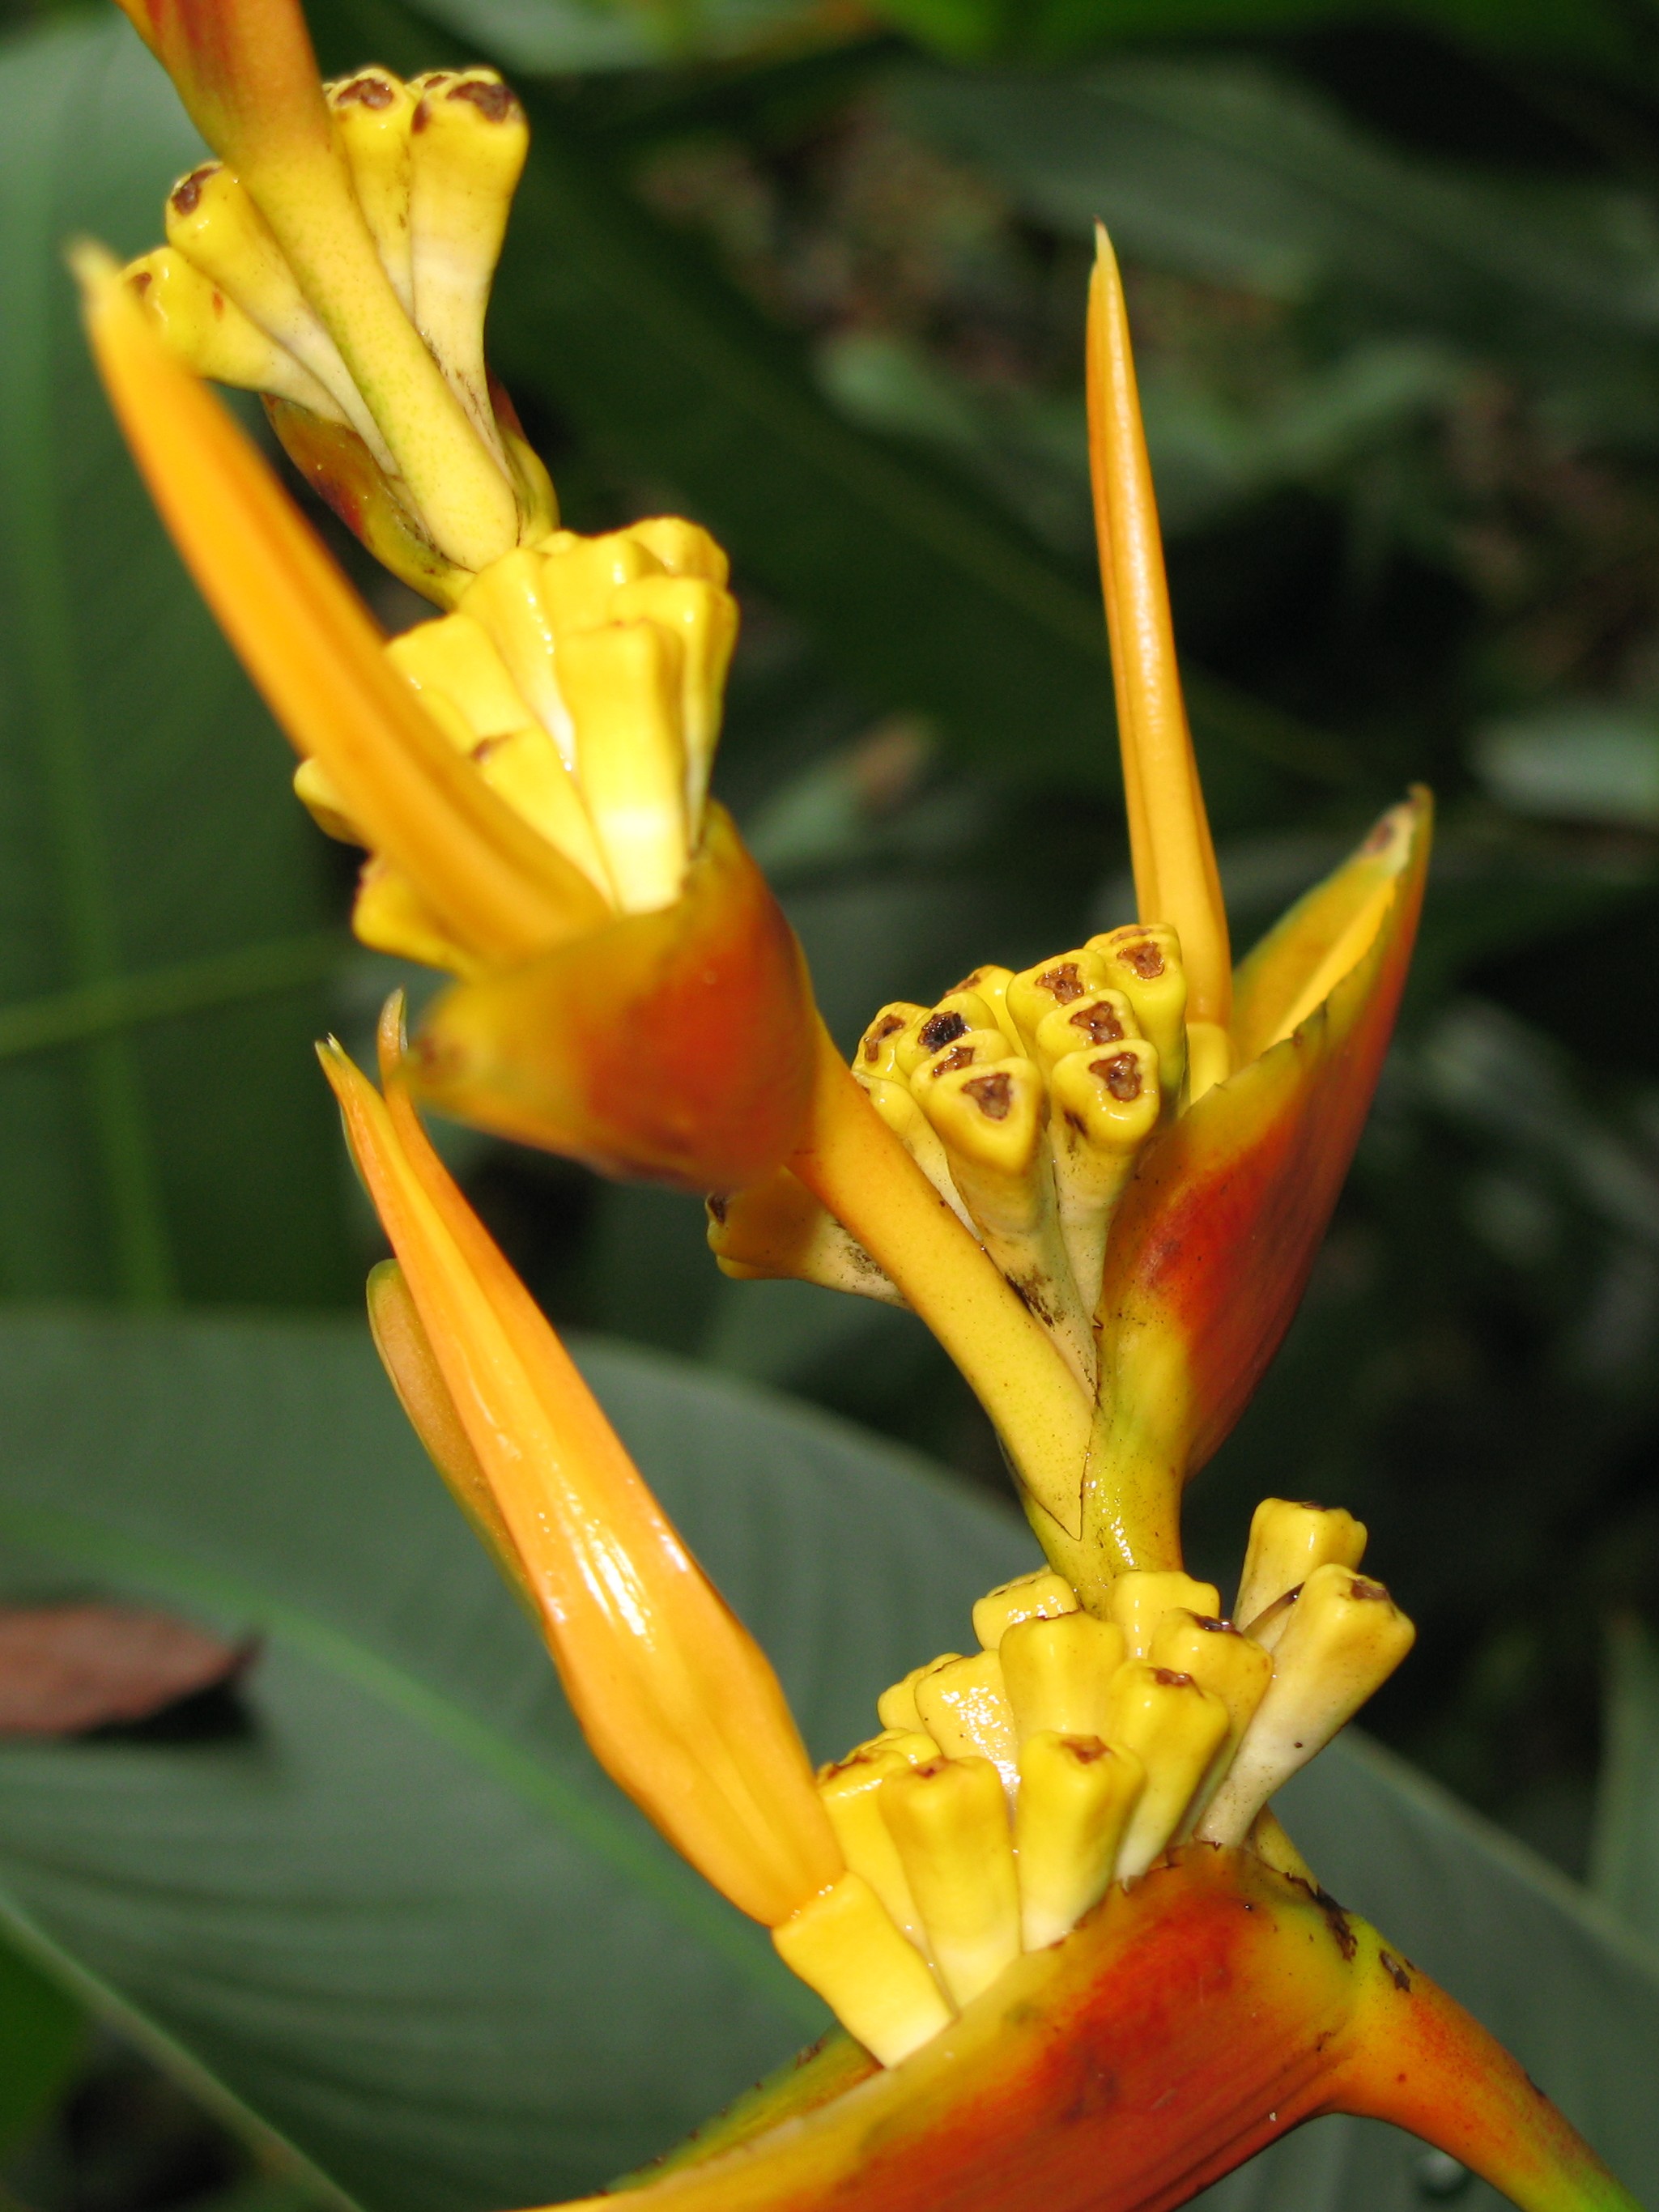
plant, leaf, flower, orange, high, botany, yellow, flora, mantis, hires, flowerpicturesnolimits, hi, res, powershotg7, canong7, heliconia, daylily, macro photography, flowering plant, canna lily, plant stem, land plant, canna family